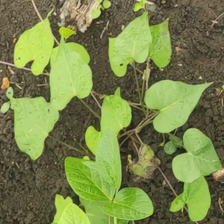
Weed species: Obscure_morning _glory(Ipomoea obscura)